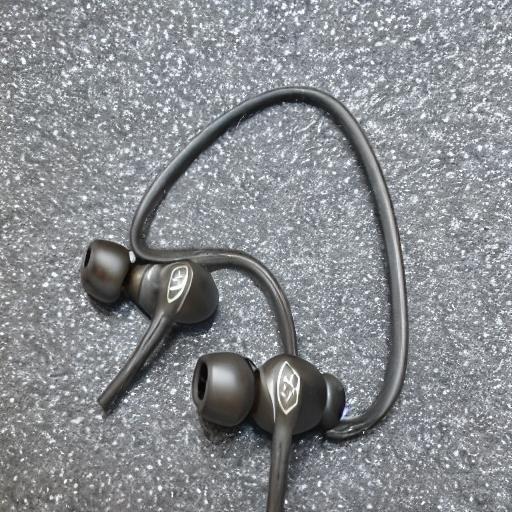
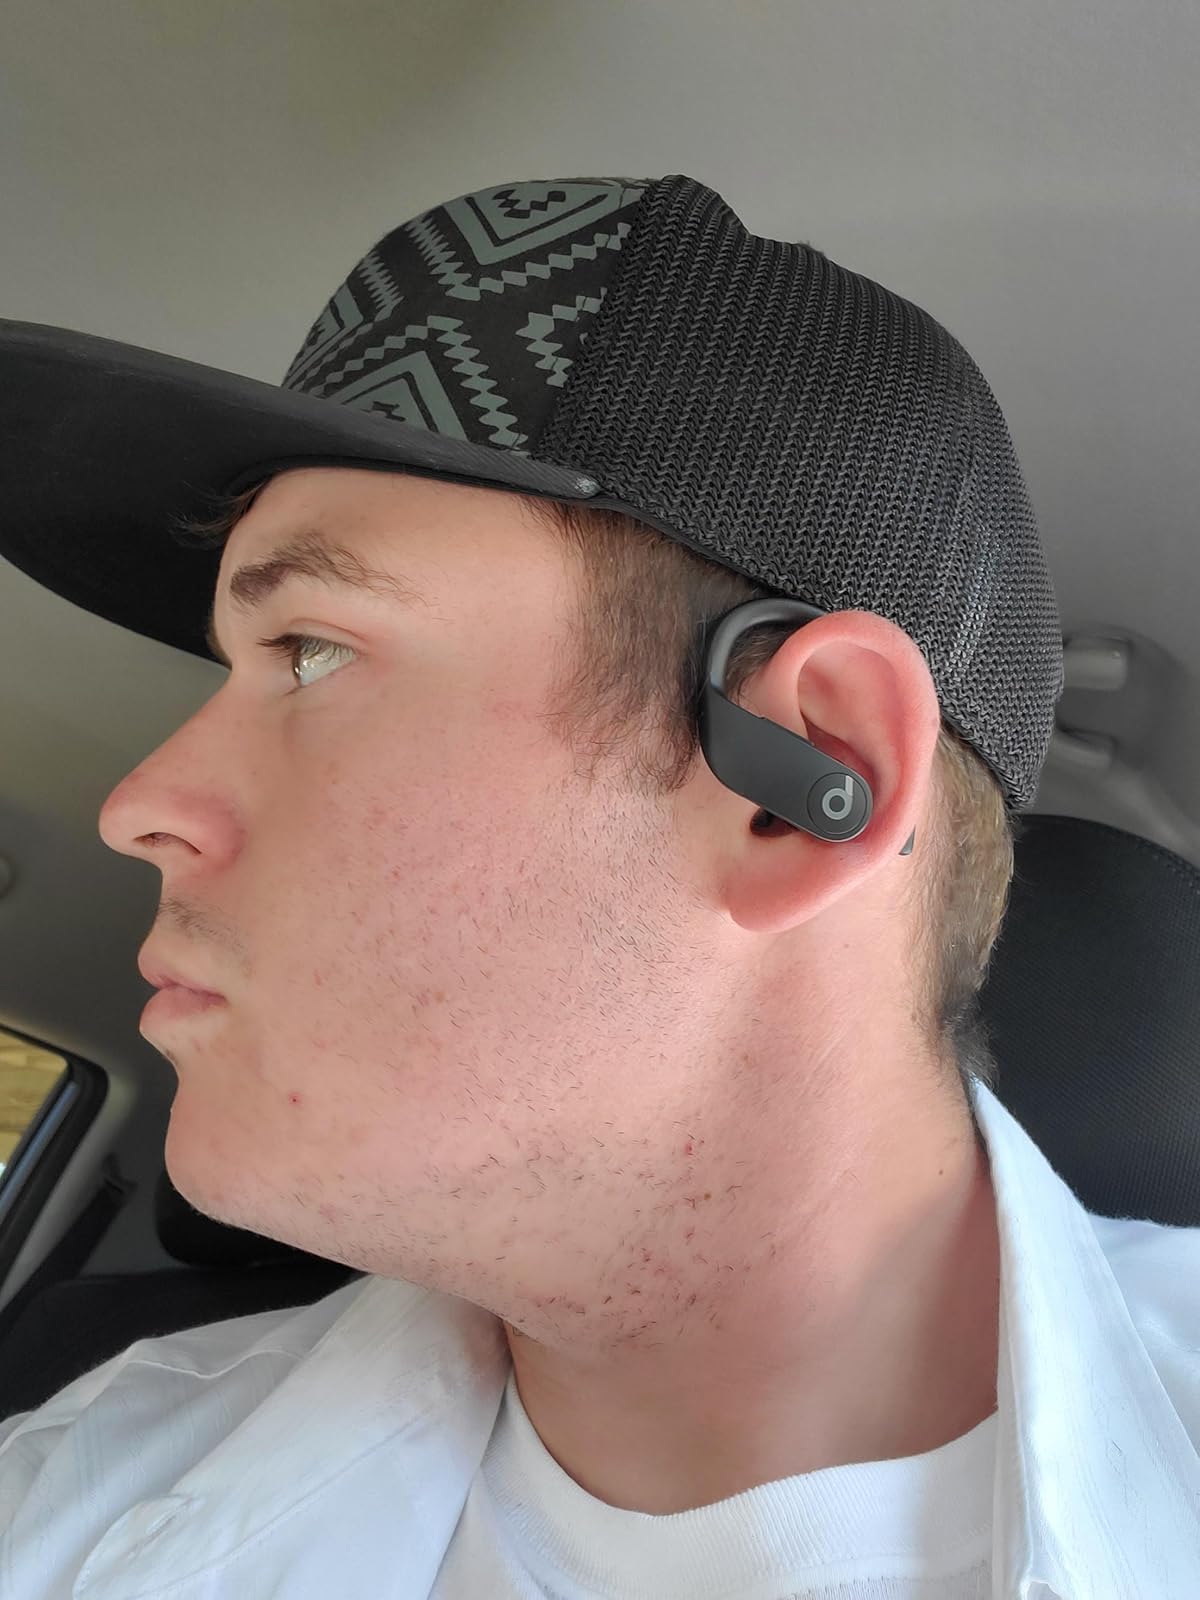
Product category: earbuds
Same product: no